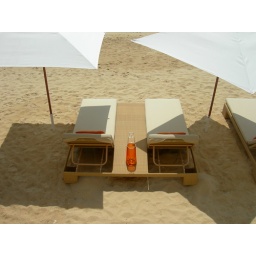
On the beach directly below the restaurant, beach chairs are set up with a stunning view of Crocus Bay.